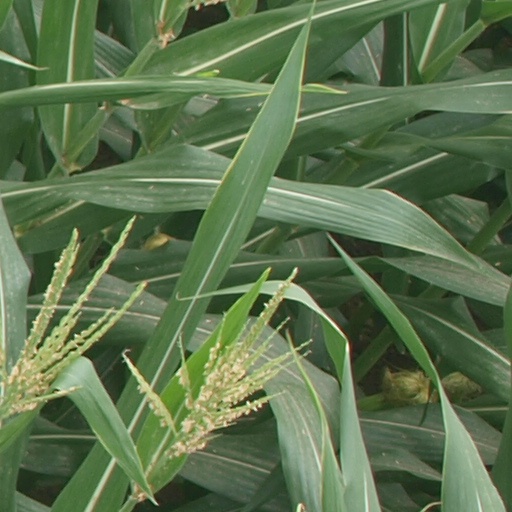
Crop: maize; corn